Exelon Pavilions

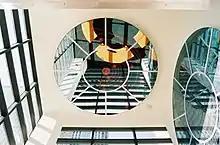
Ceiling inside the Northwest Exelon Pavilion

The pavilions are named for Exelon, a Chicago-based company that generates the electricity transmitted by its subsidiary Commonwealth Edison (ComEd). The city of Chicago has collaborated with Exelon and ComEd on a variety of environmental projects, including the installation of solar power in buildings, support for sustainable design and renewable energy, and furthering educational and social awareness of green architecture in the city. The pavilions cost $7 million, $5.5 million of which was donated by Exelon and ComEd.